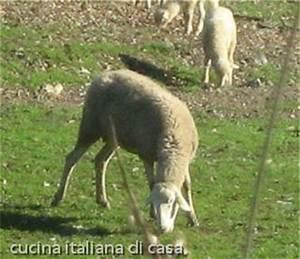
sheep